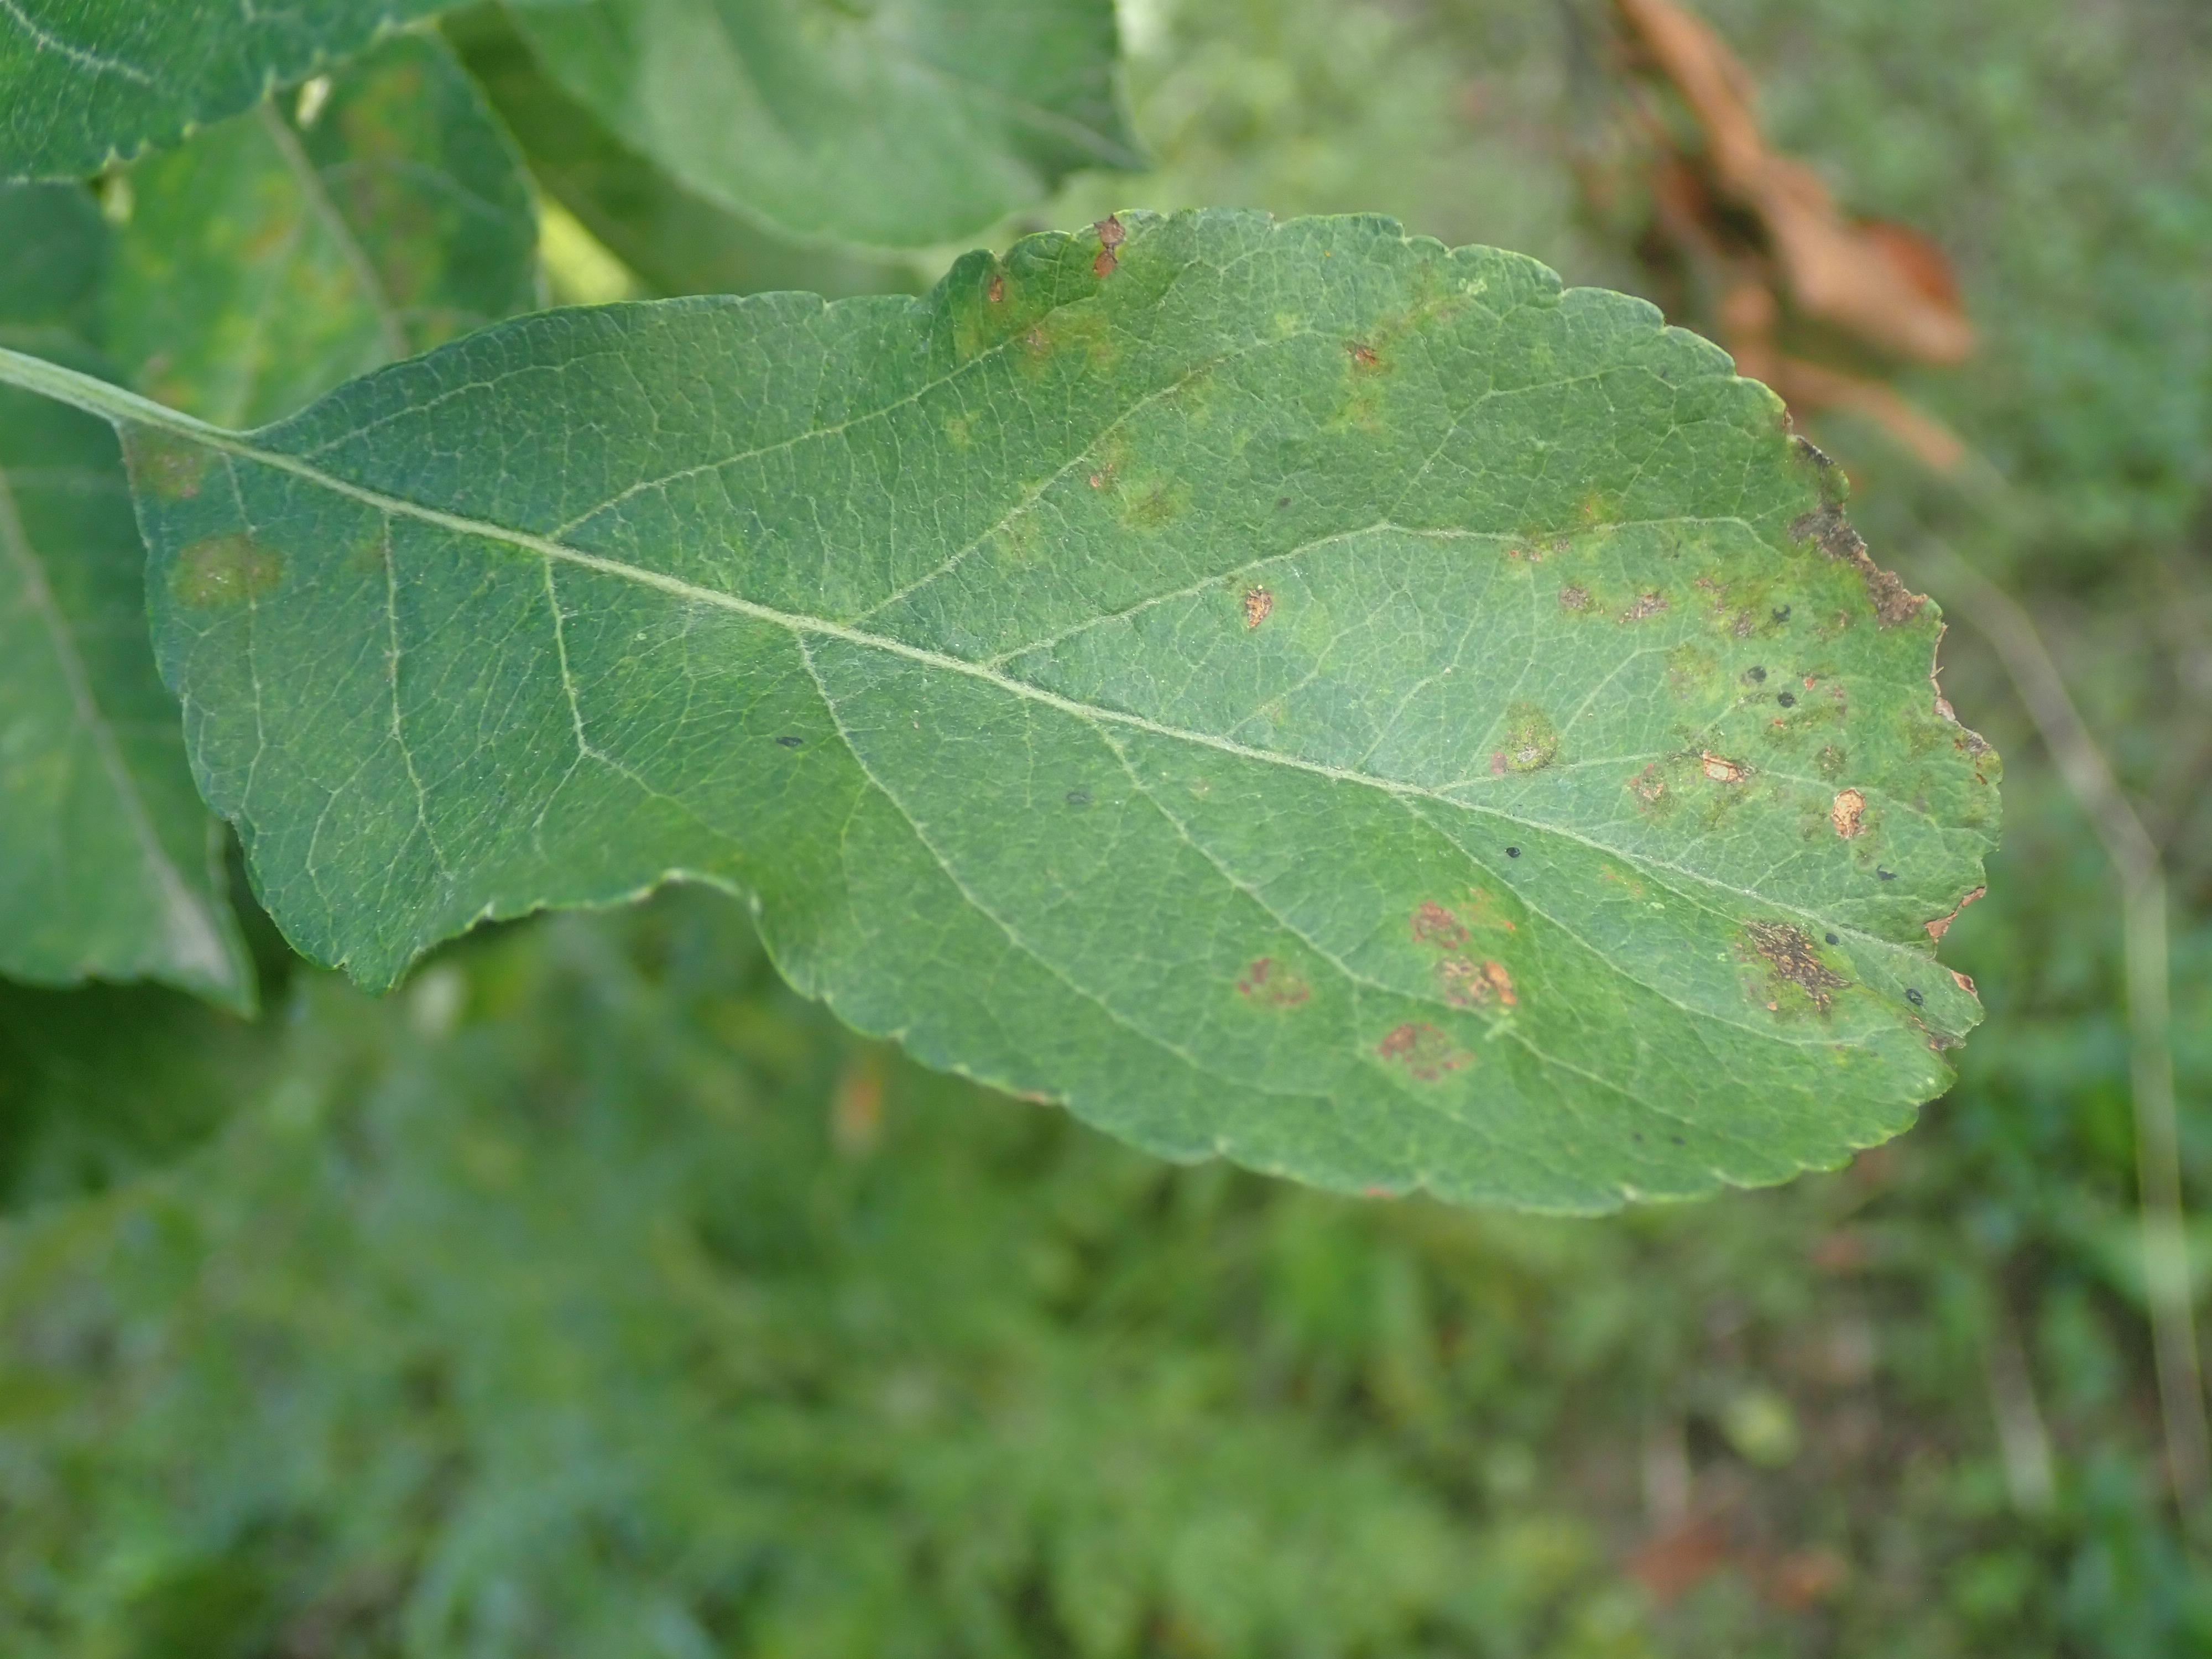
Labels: scab